Chevrier

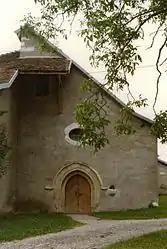
The church in Chevrier

Chevrier is a commune in the Haute-Savoie department in the Auvergne-Rhône-Alpes region in south-eastern France.